SS Florida (1905)

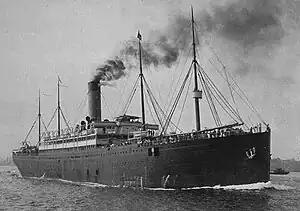
RMS Republic.

In January 1909, "Florida" was on her usual route from Genoa and Palermo to New York, carrying 13 first class and 826 steerage passengers alongside her crew, under the command of 29-year-old Captain Angelo Ruspini. On the morning of 23 January, "Florida" entered a thick fog bank while 50 miles (80 km) off the island of Nantucket, Massachusetts, and consequently reduced her speed. At 5.47 am the British outbound of White Star Line suddenly emerged from the fog, in the path of "Florida". Both ships took evasive action, but collision could not be averted. "Florida"s bow struck "Republic" amidships on her port side at about a right angle, level with her engine room. "Florida"s bow was crushed in at least , back to her collision bulkhead, killing three of her crew. Two of "Republic"s passengers were killed by the impact, and two more died later from their injuries.